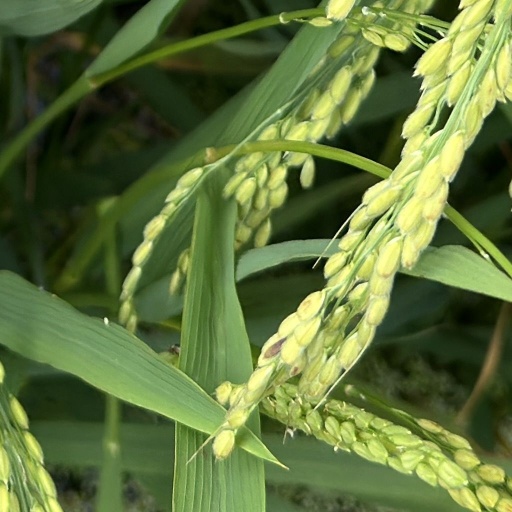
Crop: rice